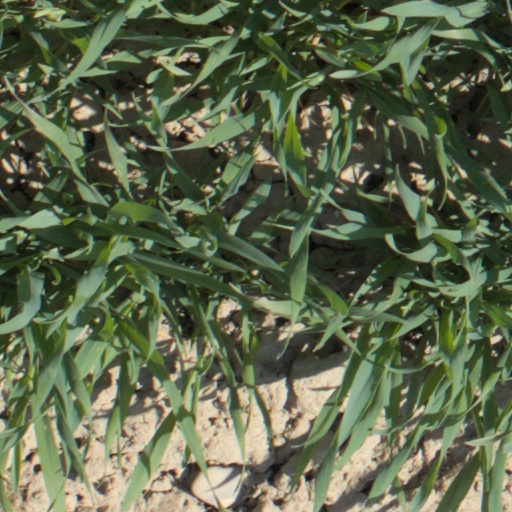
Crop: wheat